Six Feet Under (band)

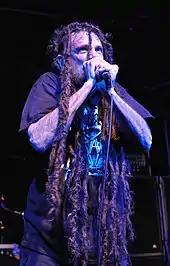
Chris Barnes in 2015

Six Feet Under is an American death metal band from Tampa, Florida, formed in 1993.